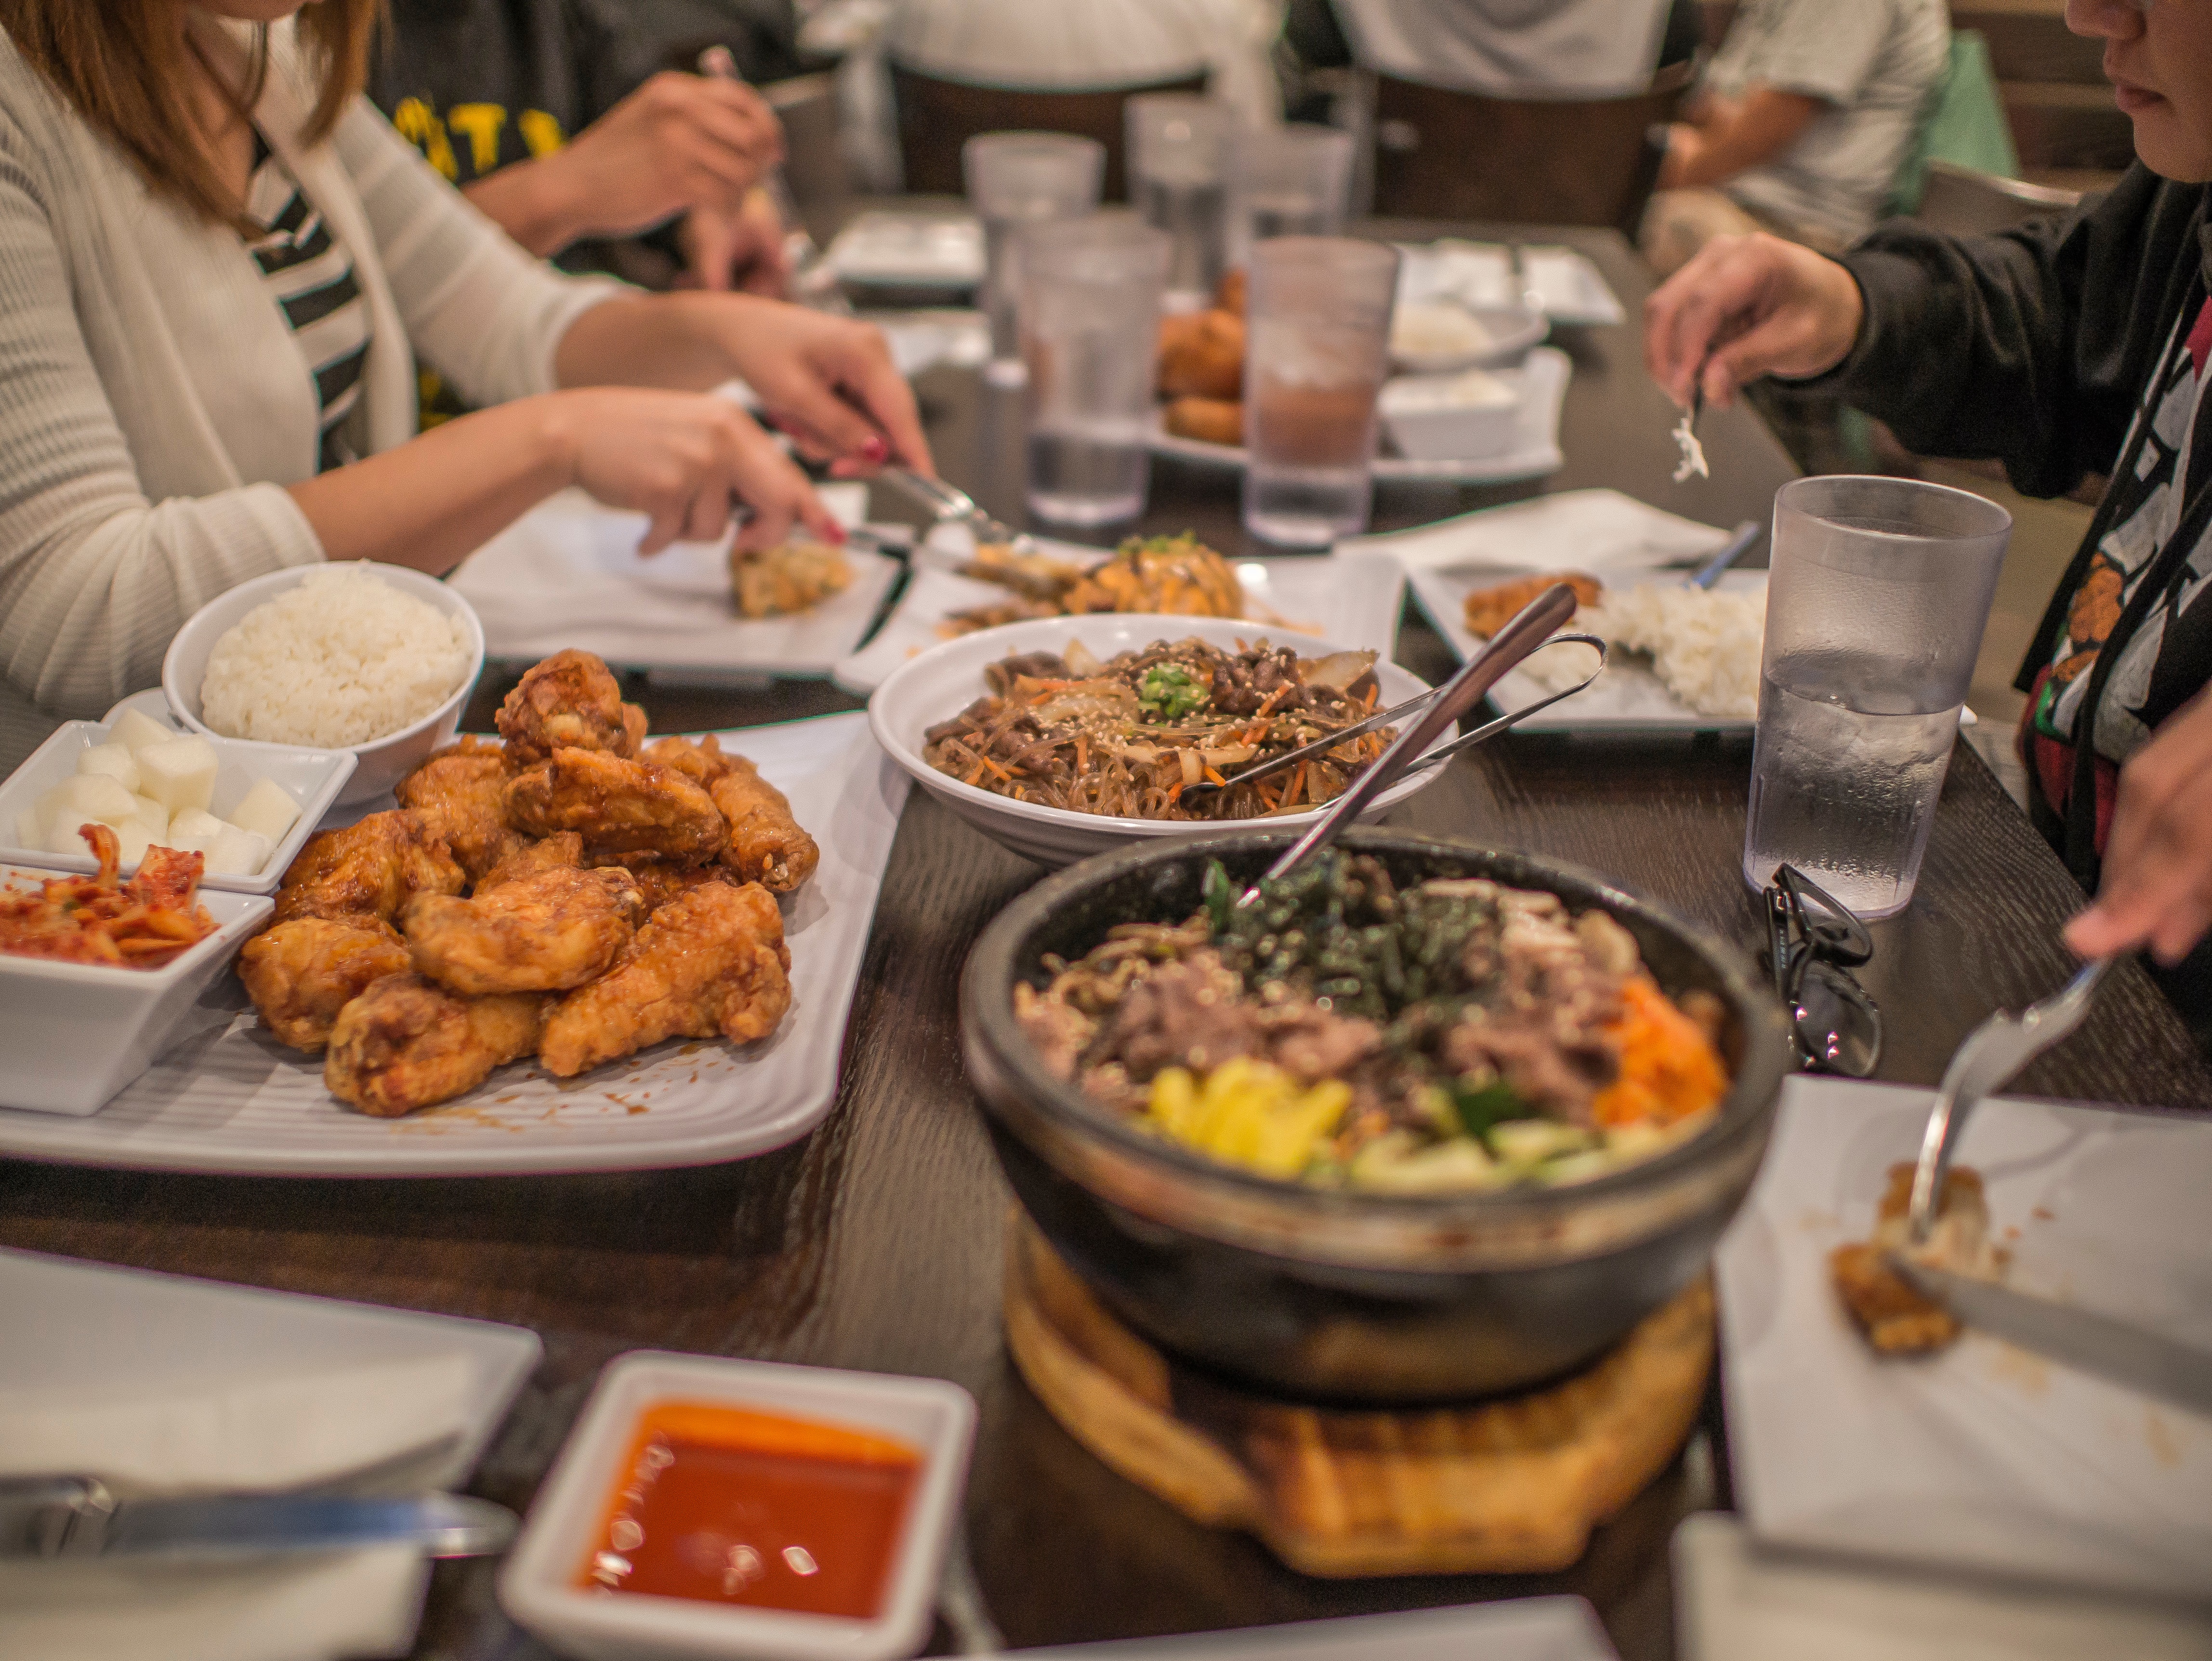
restaurant, dish, meal, food, lunch, cuisine, buffet, asian food, dinner, supper, brunch, sense